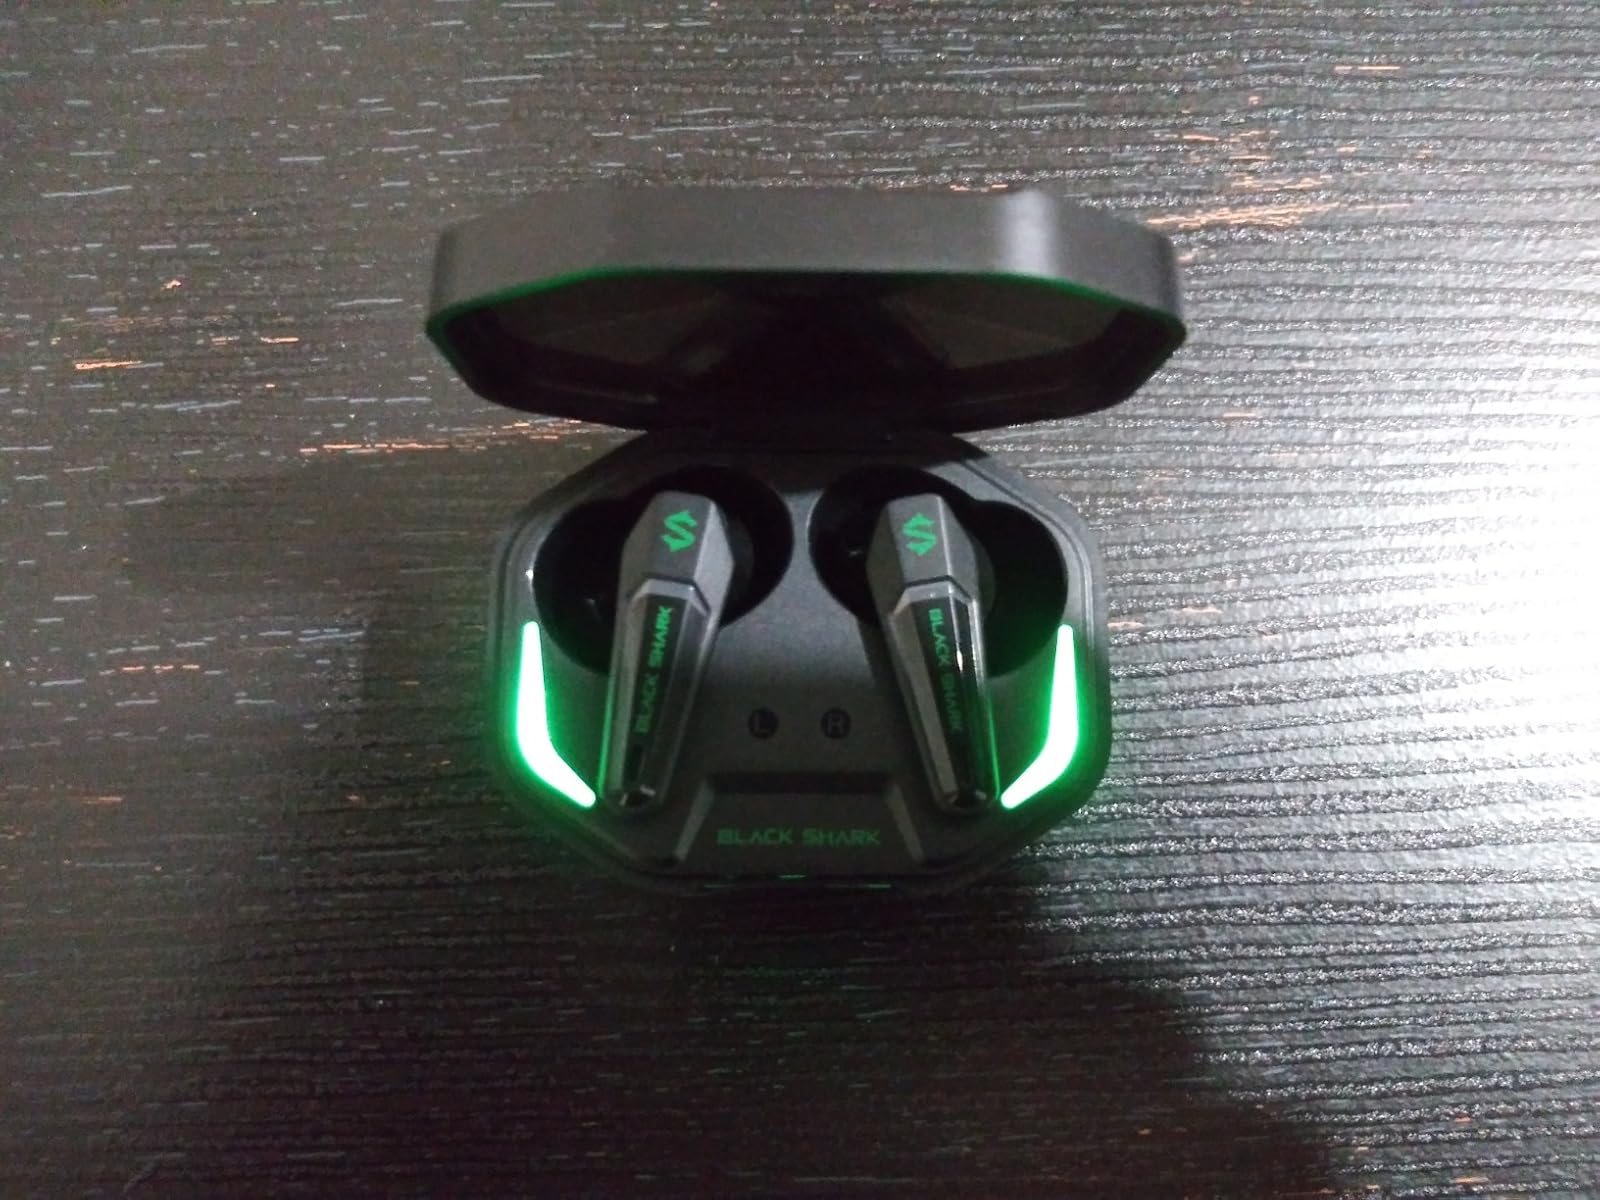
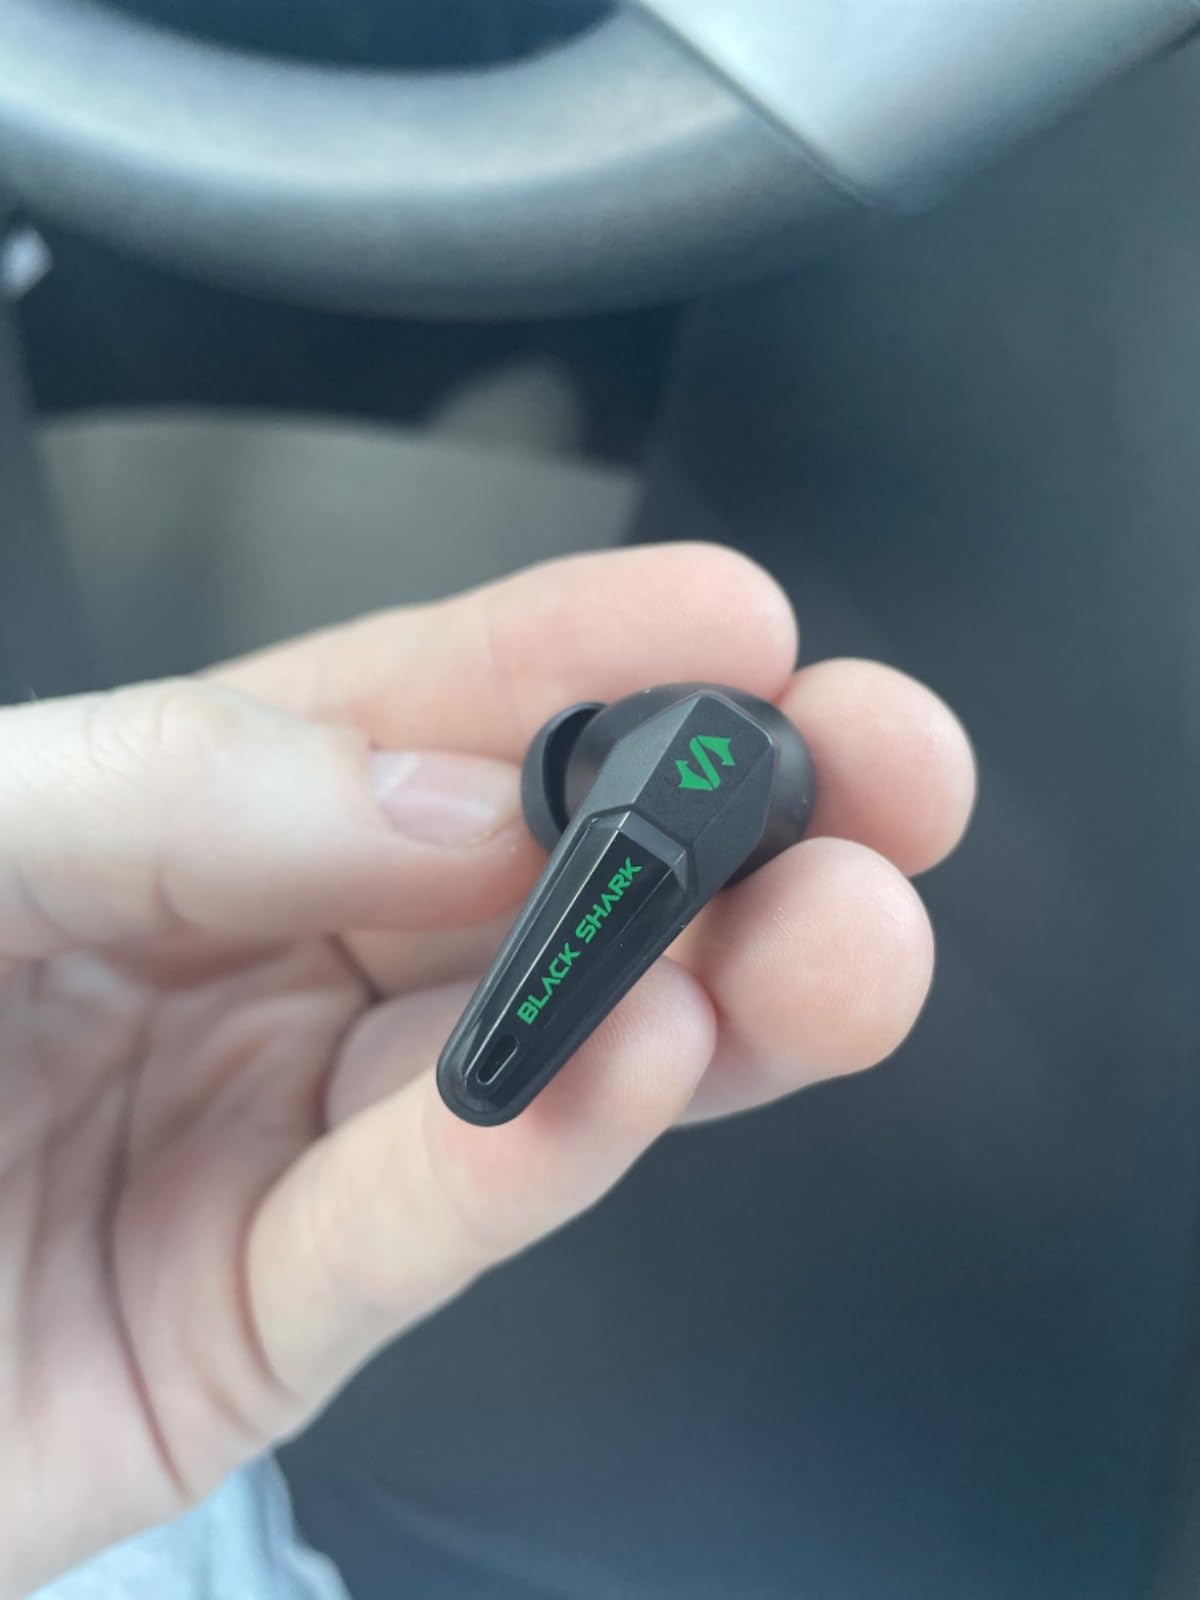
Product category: earbuds
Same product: yes